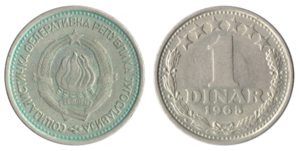
Les pièces de monnaie yougoslaves sont une des représentations physiques, avec les billets de banque, de la monnaie de la Yougoslavie.